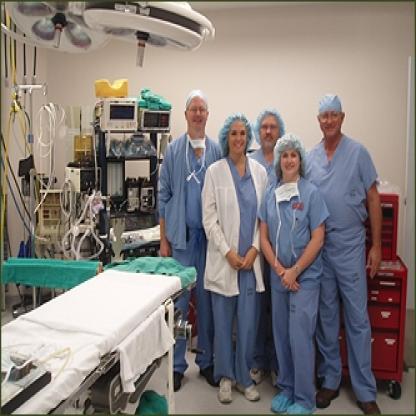
Scene: Indoor